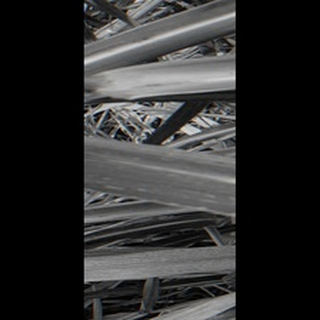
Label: sugarcane_red_rot